Field-reversed configuration

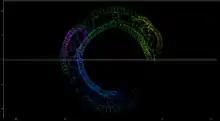
FRC particle trajectory in which a particle starts with cyclotron motion inside the null, transitions to betatron motion, and ends as cyclotron motion outside the null. This motion is in the midplane of the machine. Coils are above and below the figure.

FRCs contain an important and uncommon feature: a "magnetic null," or circular line on which the magnetic field is zero. This is necessarily the case, as inside the null the magnetic field points one direction and outside the null the magnetic field points the opposite direction. Particles far from the null trace closed cyclotron orbits as in other magnetic fusion geometries. Particles which cross the null, however, trace not "cyclotron" or circular orbits but "betatron" or figure-eight-like orbits, as the orbit's curvature changes direction when it crosses the magnetic null.